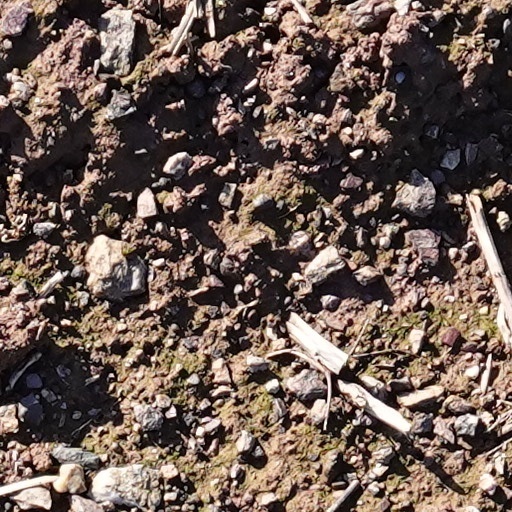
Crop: wheat